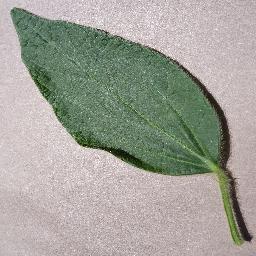
Label: Soybean___healthy